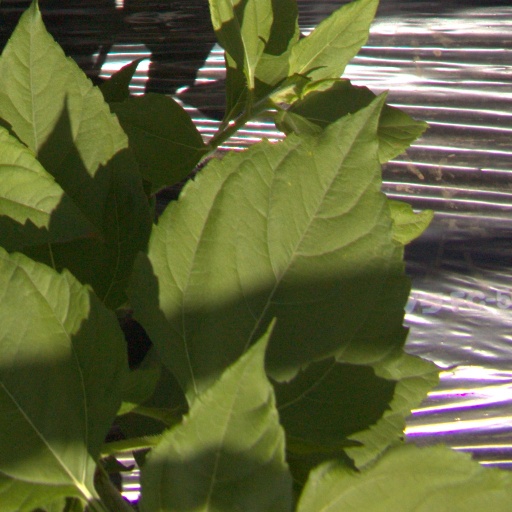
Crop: Jerusalem artichoke